Larry Fedora

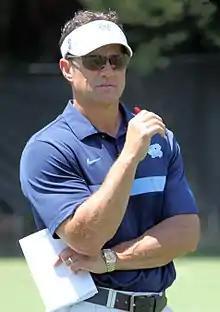
Fedora in 2012

Herbert Lawrence Fedora (born September 10, 1962) is an American football coach and former player who is the former coach and general manager for the New Orleans Breakers of the United States Football League (USFL). He previously served as head coach at the University of Southern Mississippi from 2008 to 2011, the University of North Carolina at Chapel Hill from 2012 to 2018, and the offensive coordinator and quarterbacks coach at Baylor University in 2020.